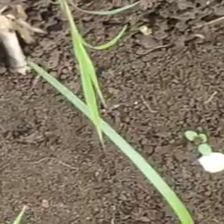
Weed species: Lavhala_(Cyperus_Rotundus)